Yuki Waseda

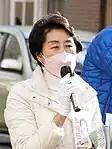
Waseda in 2022

Yuki Waseda is a Japanese politician who is a member of the House of Representatives of Japan.